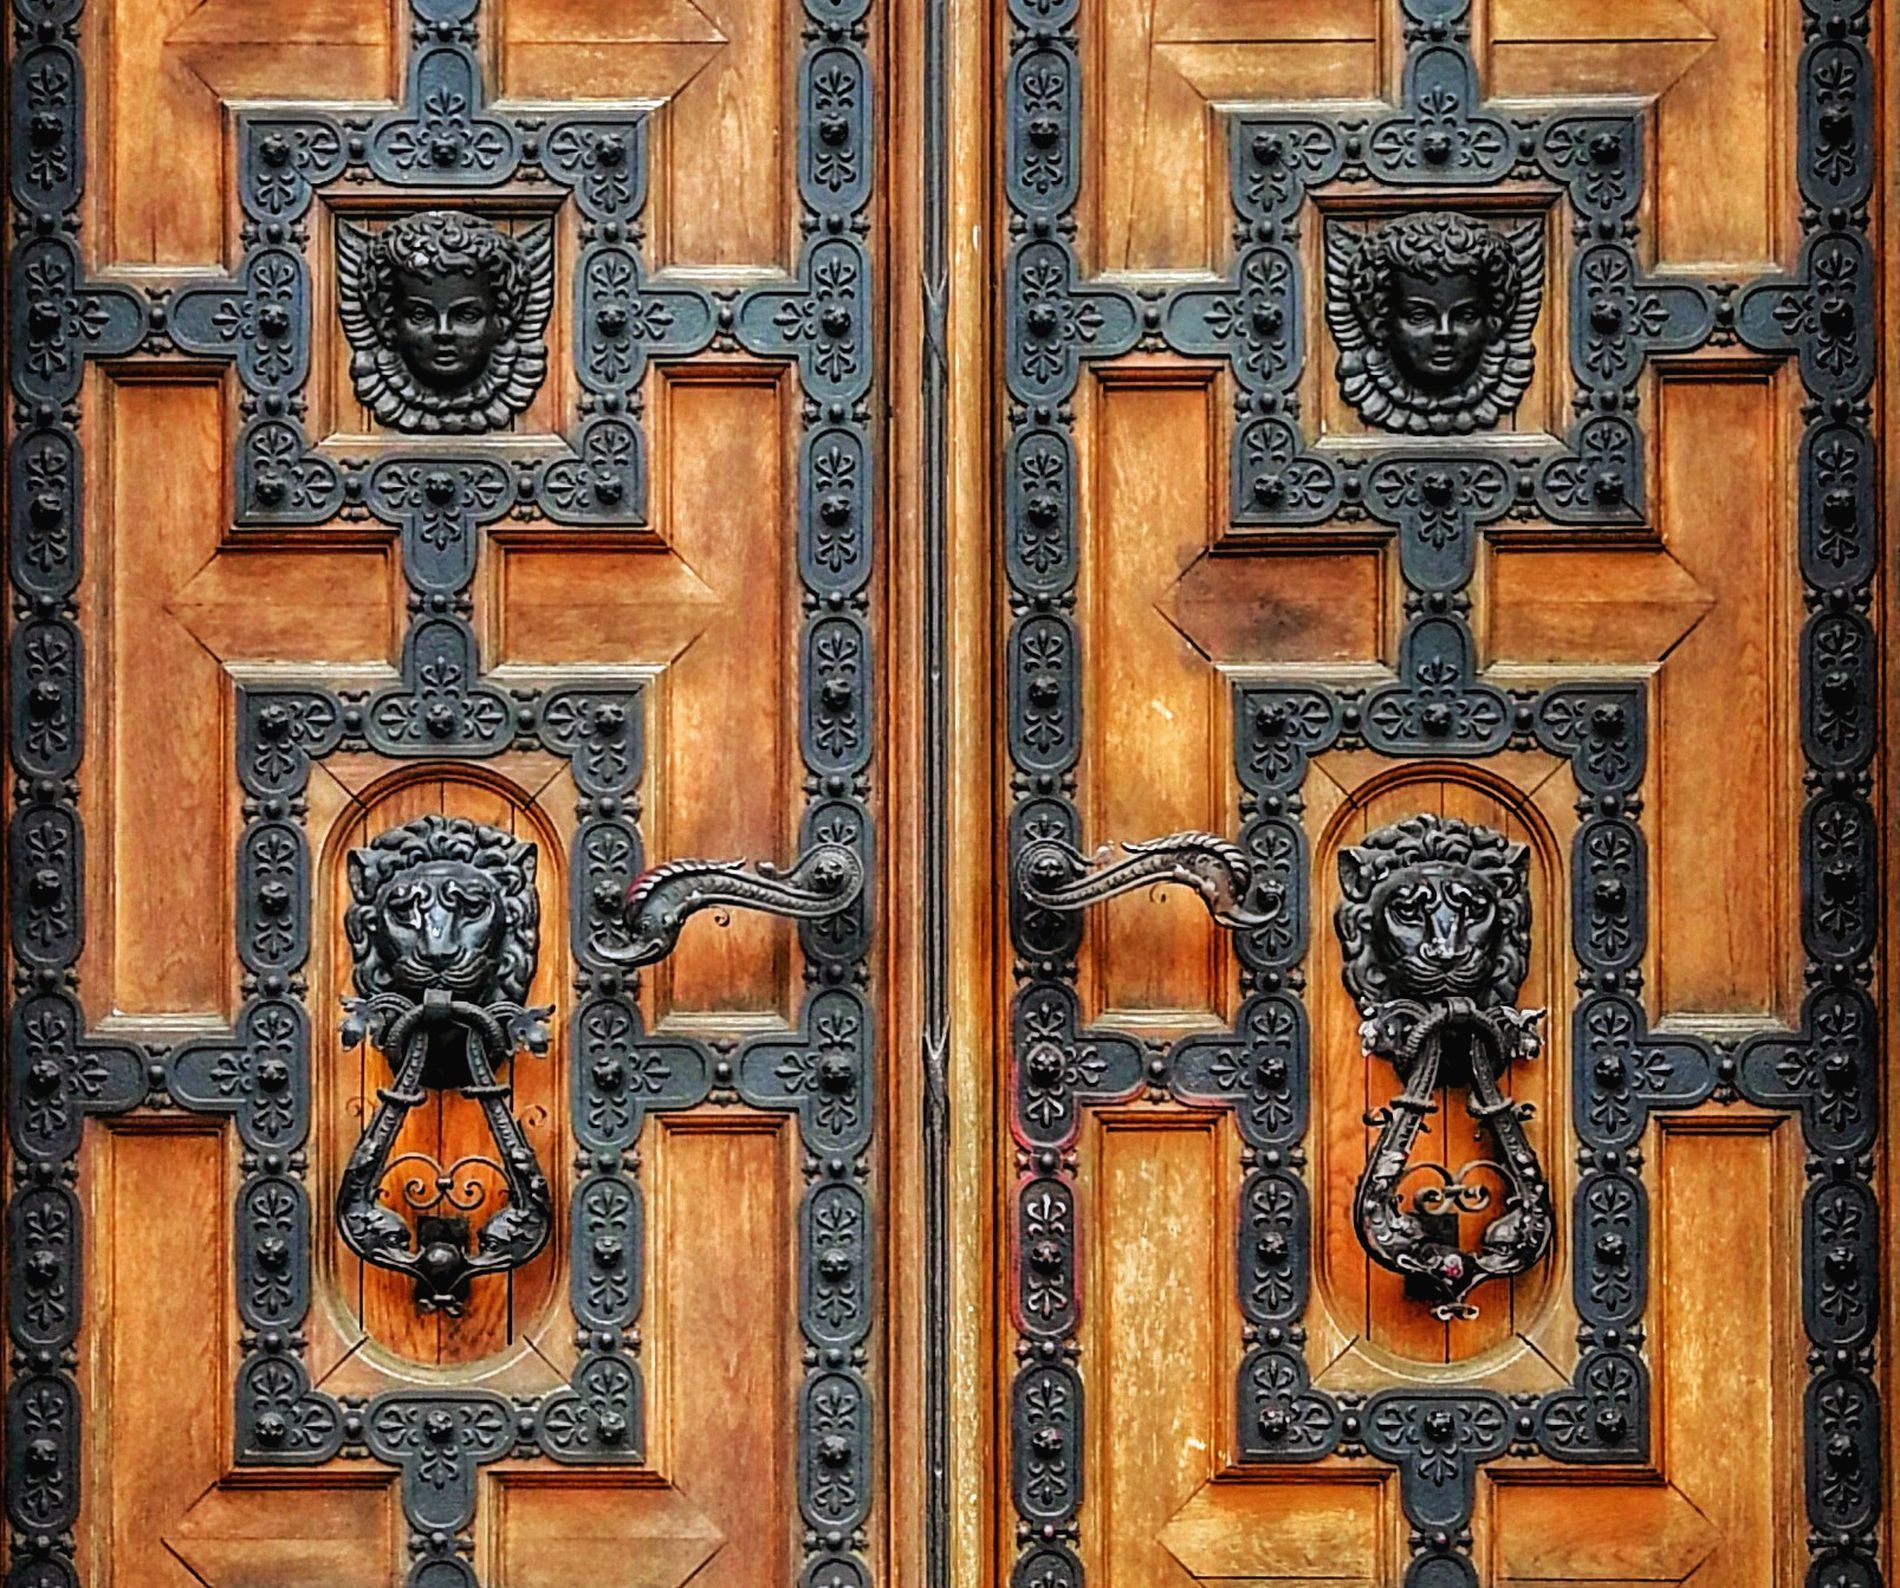
The majesty of the old door
Double wooden door with decorative metal carvings, lion head doorways, and modern decorations that give a royal feel.
A double wooden door made of dark brown wood with black metal ornaments. It features lion-headed knockers holding a circular ring for knocking and modern decorations that give it a royal feel. Shot from a direct front angle, the door is detailed. The lighting is natural. The color palette focuses on dark brown and black. The overall atmosphere is luxurious.
Labels: Door, Wood, Arch, Architecture, Gothic Arch, Face, Head, Person, Handle, Bronze, Corrosion, Rust, Inscriptions, engraving